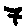
Label: 7